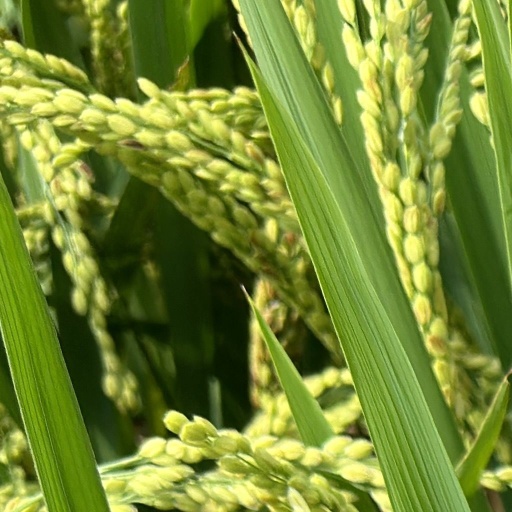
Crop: rice